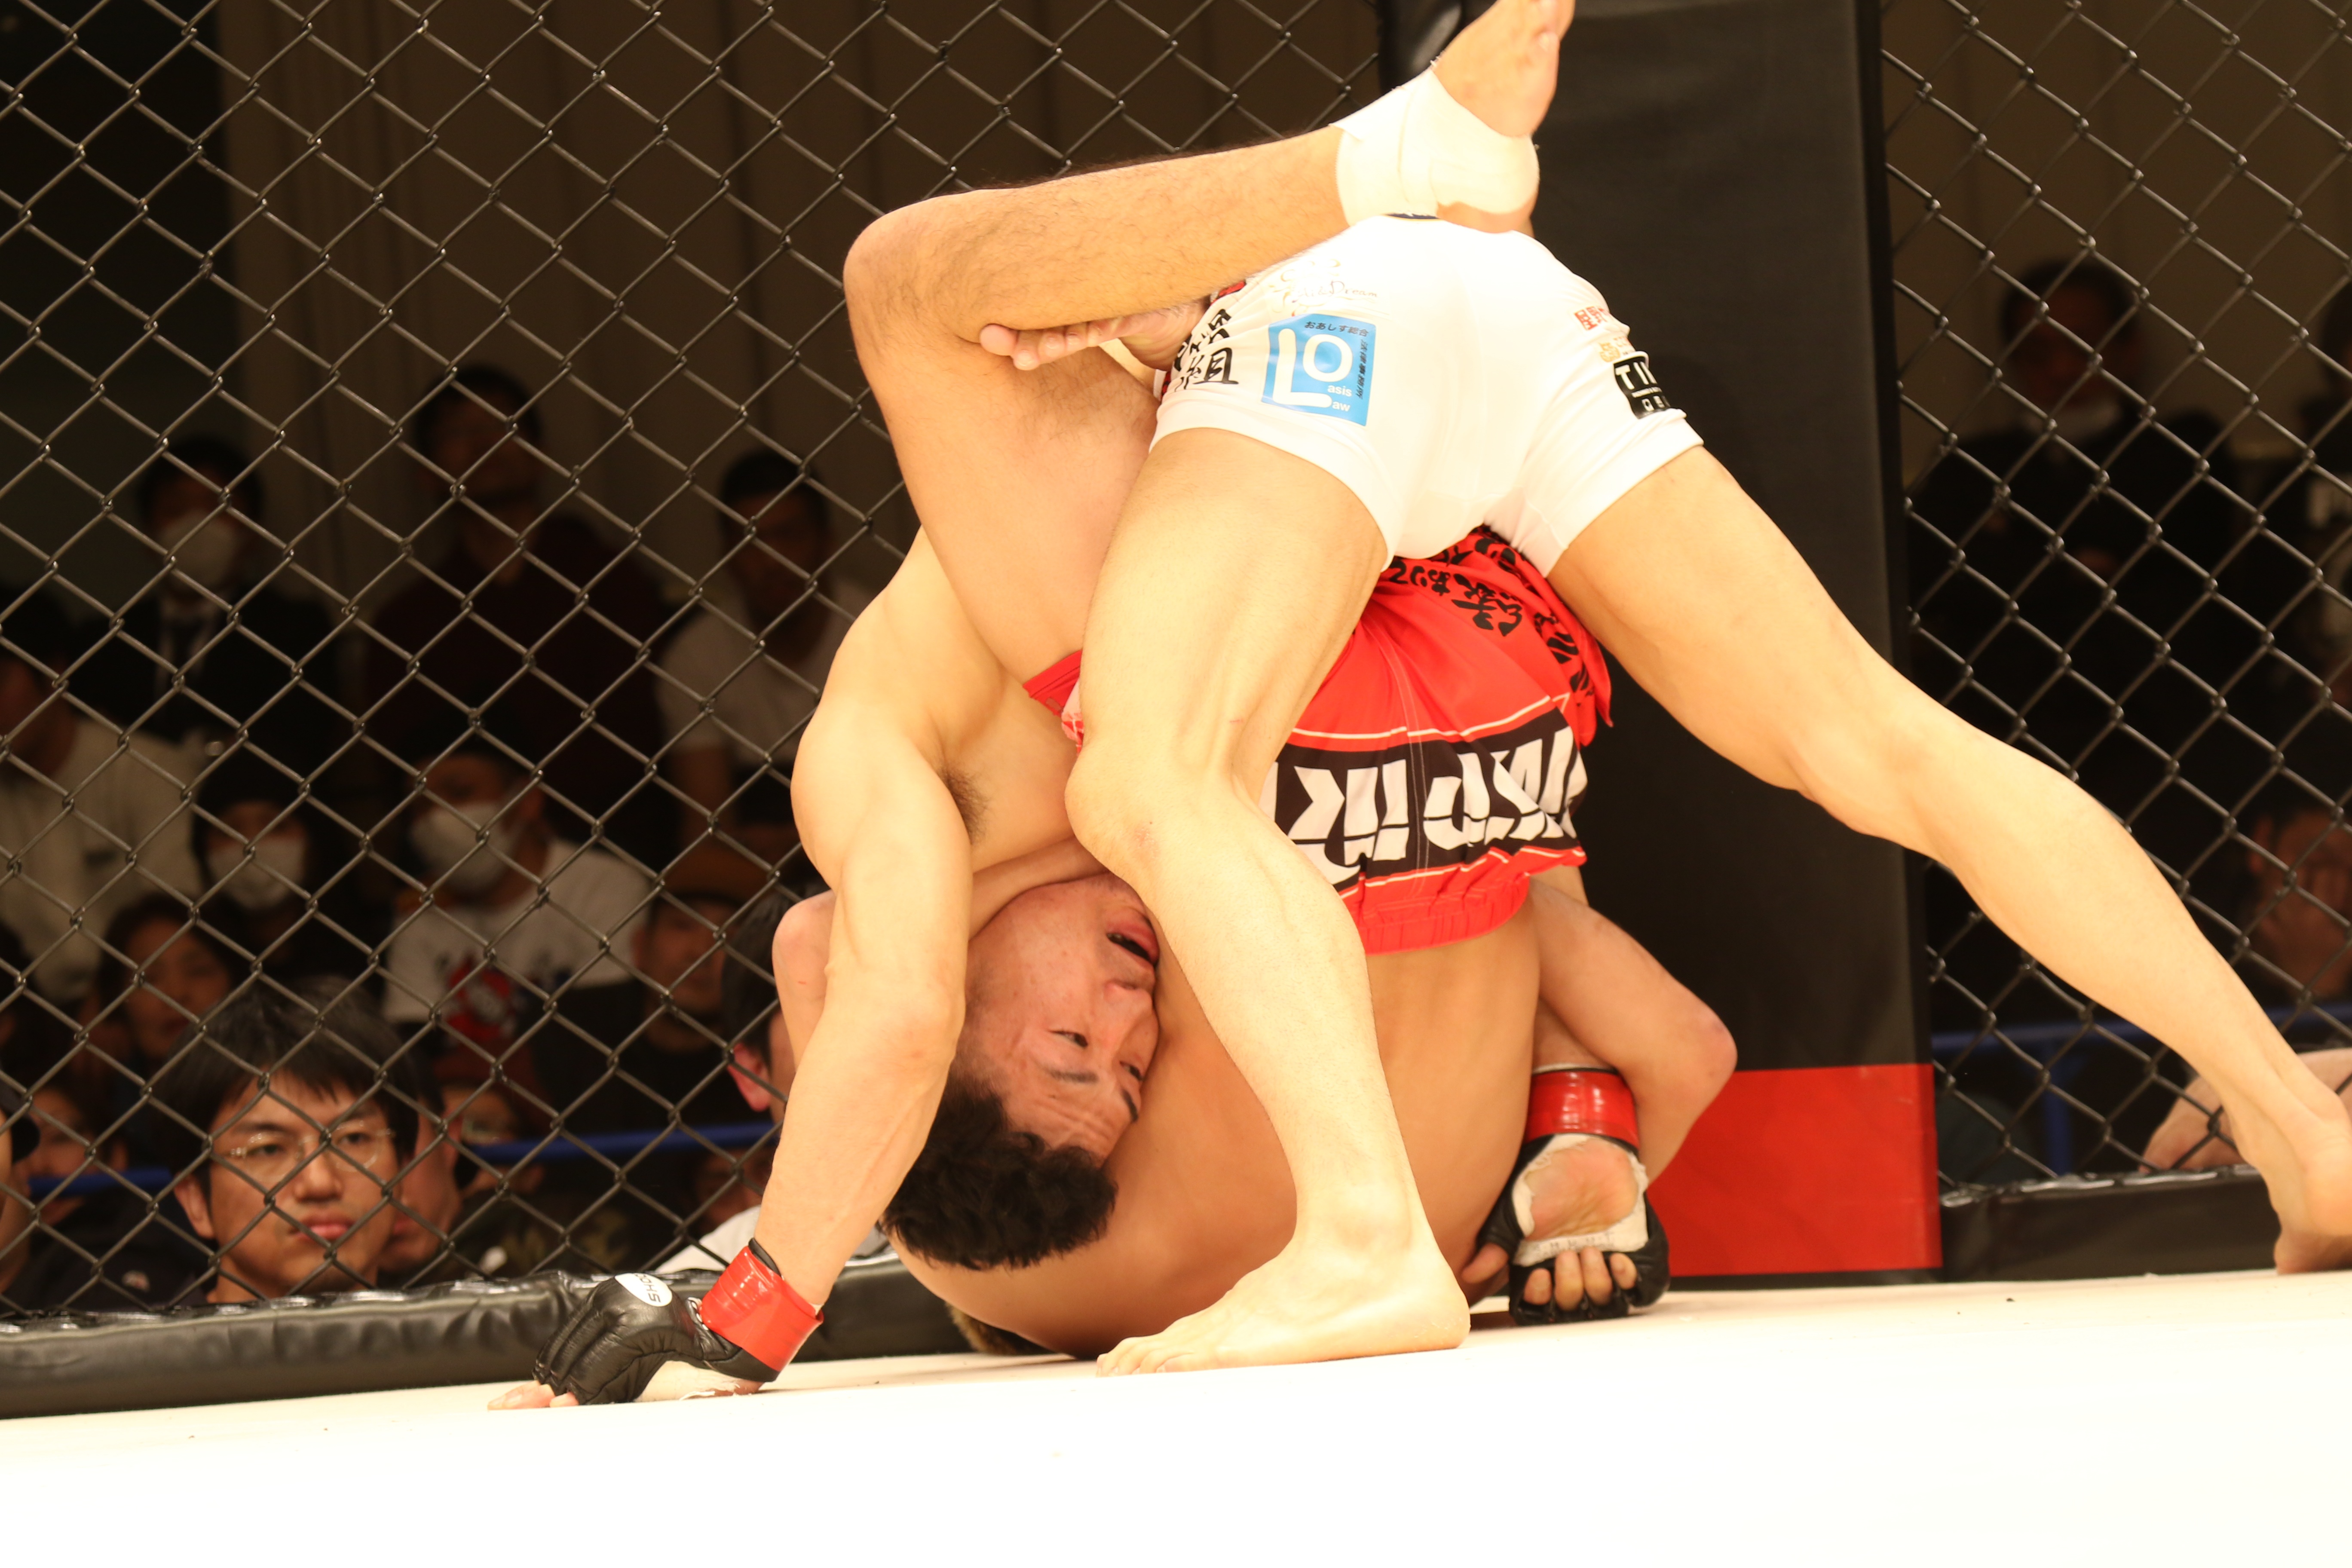
sport, football, japan, cage, fight, fist, boxing, girls, sports, japanese, shorts, fighter, wrestling, gloves, combat, mixed martial arts, mma, grachan, shooto, cfu, maza, maza fight, martial arts, the ring, combat sport, waza, girls ring, saruta, yosuke, i style, pancrase, ultimate fighting championship, individual sports, contact sport, wrestler, shoot boxing, sanshou, freestyle wrestling, collegiate wrestling, scholastic wrestling